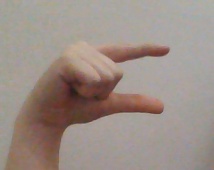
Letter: dal